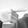
ASL letter: G